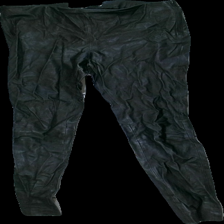
View: front
Type: Trousers
Category: Ladies
Brand: Selected Homme/Femme
Colors: Black
Material: 100% leather
Cut: Regular
Size: 38
Holes: Minor
Damage: damaged material
Price range: <50
Recommended usage: Export